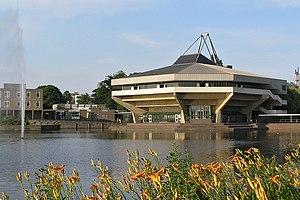
L’université d'York est une université pluri-disciplinaire britannique située à York, dans le Nord de l'Angleterre.